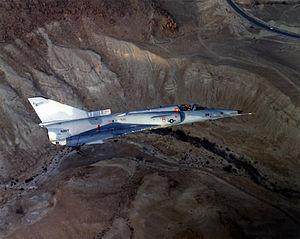
Cet article liste les aéronefs des forces armées des États-Unis. Les prototypes sont généralement préfixés par un « X » et sans nom, tandis que les modèles de pré-série sont généralement précédés d'un « Y ».